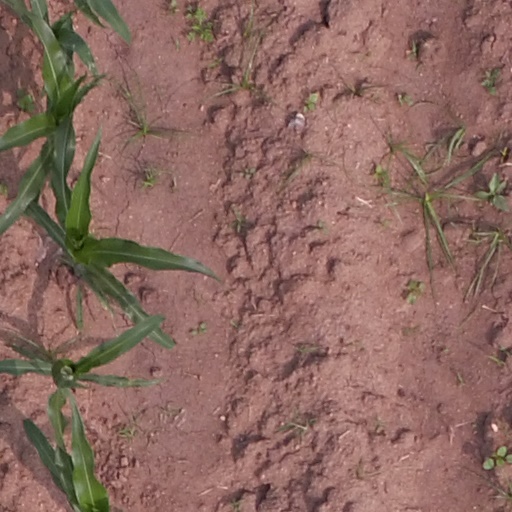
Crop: maize; corn